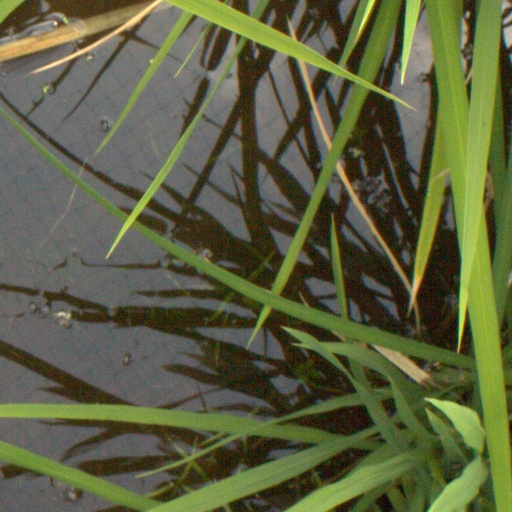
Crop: rice